San Juan de Jarpa District

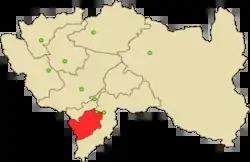
Chupaca Province

San Juan de Jarpa District is one of nine districts of the province Chupaca in Peru.